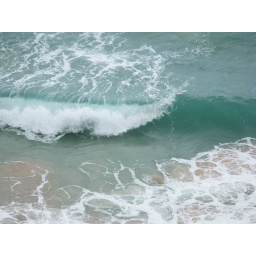
Out the window of my room at La Concha on the beach in San Juan, PR